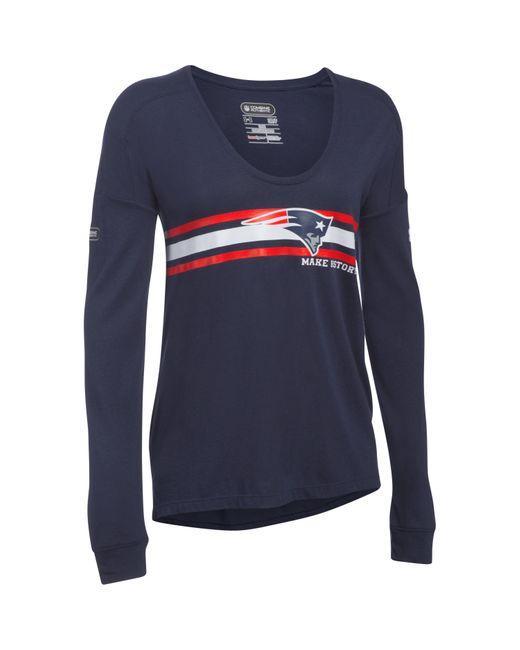
Blaues Langarm-Sweatshirt für Damen mit Rundhalsausschnitt und roten und weißen Linien